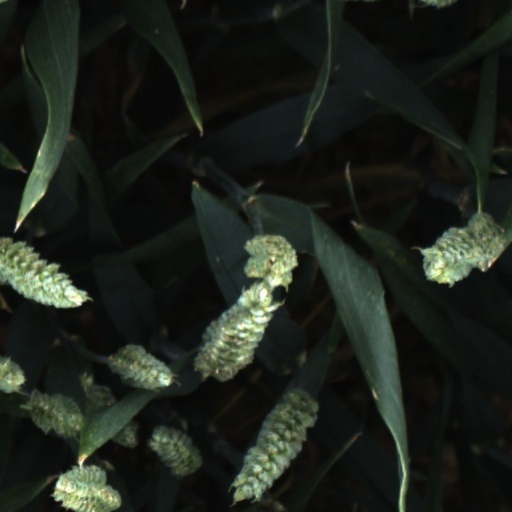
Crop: wheat